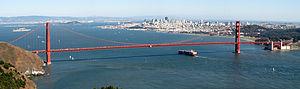
Golden Gate Bridge, San Francisco, Californie, États-Unis